Kevin Durant

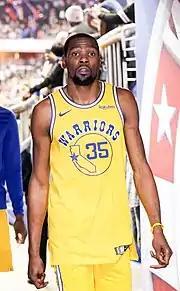
Durant in 2019

Durant made his debut for the Warriors on October 25 against the San Antonio Spurs, scoring a team-high 27 points in a blowout loss. On November 26, he recorded 28 points, 10 rebounds, five assists, and a career-high six blocked shots in a win over the Minnesota Timberwolves, becoming the first player in team history to finish with at least 25 points, 10 rebounds, five assists, and five blocks in a single game. On February 11, in his first game back in Oklahoma City since leaving for Golden State, Durant scored 34 points while being booed throughout the night as he helped the Warriors defeat the Thunder for the third time that year. In March, Durant suffered a Grade 2 MCL sprain and a tibial bone bruise in his left knee, which forced him to miss the final 19 games of the season. The Warriors finished the 2016–17 season with a 67–15 record and entered the playoffs as the first seed.